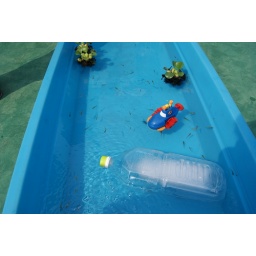
Popular game in Japanese Festivals. Kids try to scoop small fish (in this case, Medaka) with a paper ladle.